Alexandre Obolensky

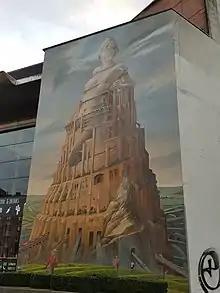
"La Tour Infinie" (2010), designed by François Schuiten and painted by Alexandre Obolensky

Alexandre Obolensky (1952–2018) was a Belgian painter, scenic designer and exhibition designer.